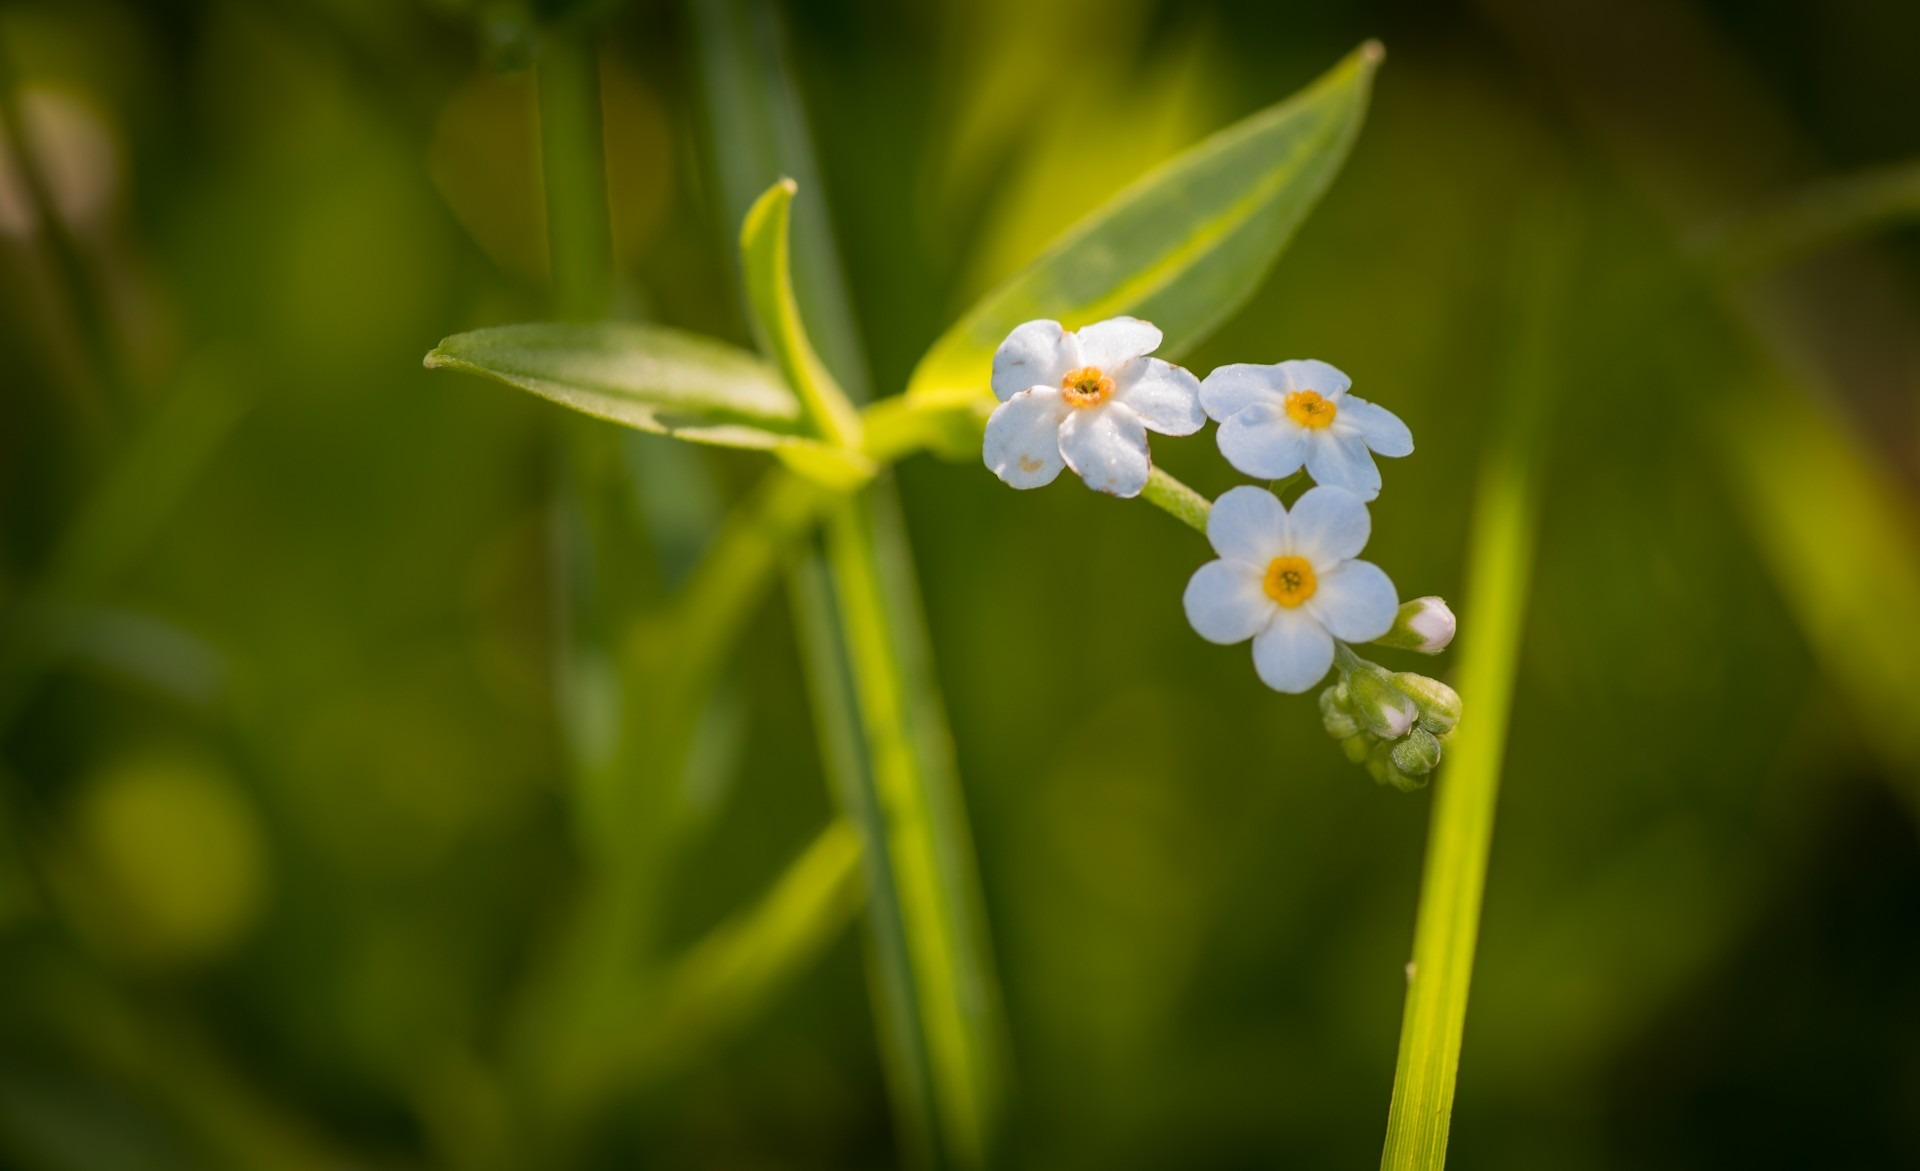
nature, grass, blossom, light, plant, sun, white, photography, meadow, sunlight, flower, summer, green, botany, blue, yellow, flora, life, wildflower, close up, forget me not, leaves, macro photography, flowering plant, plant stem, land plant, dayflower family